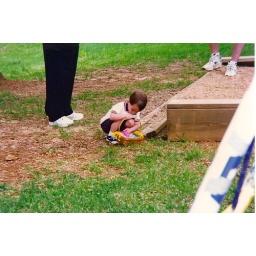
Eggs in the sand box